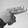
ASL letter: H